Paso Flores Formation

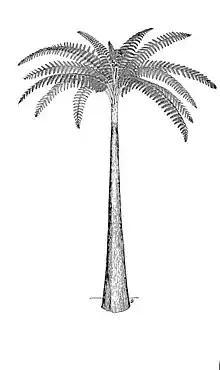
"Asterotheca sp."

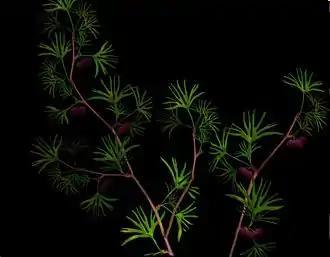
"Baiera"

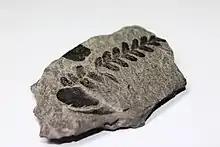
"Cladophlebis" (specimen from Eastern Europe)

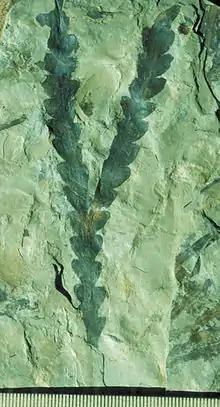
"Dicroidium" (specimen from South Africa)

Additionally, several spores and pollen were described from the formation by Zavattieri and Mego in 2008: